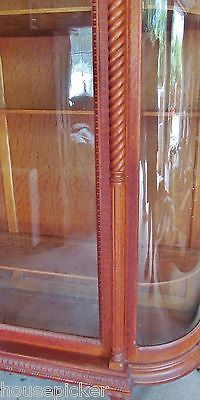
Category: cabinet